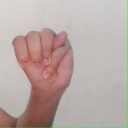
अक्षर: म